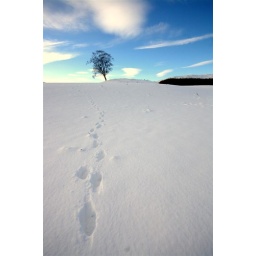
Lone tree in a field in Perthshire